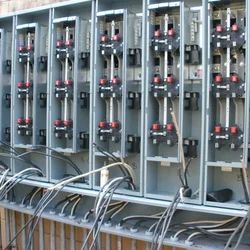
Label: Commercial_Electrical_Wiring_Work